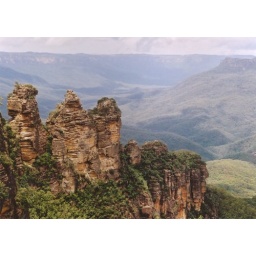
in den blue mountains